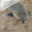
Label: seal